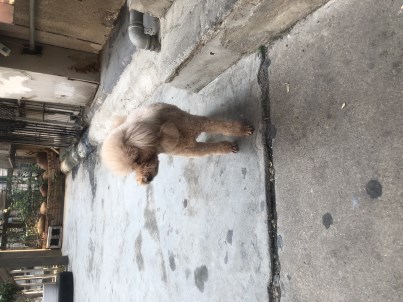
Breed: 2925-n000114-toy_poodle